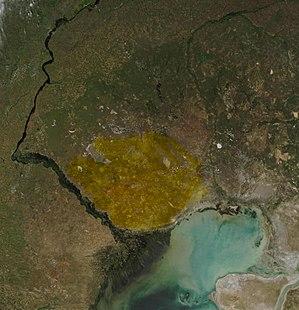
Le désert Ryn, parfois appelé le désert Ryn-Peski, est un désert situé au nord de la mer Caspienne et au sud-est du plateau de la Volga, à l'ouest du Kazakhstan et au sud de la Russie. Ayant des frontières très mal définies, certaines cartes montrent le désert presque entièrement dans la dépression Caspienne, s'étendant presque jusqu'à la côte de la mer Caspienne, tandis que d'autres le montrent au nord de la dépression. Situé à l'ouest de l'Oural, Les températures du désert peuvent être extrêmes, allant de 48 °C en été et jusqu'à -36 °C en hiver. Le désert Ryn est situé dans une zone climatique semi-aride et reçoit très peu de précipitations.